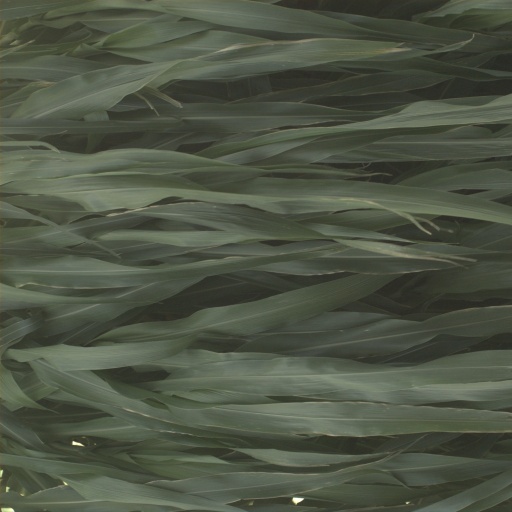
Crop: sorghum